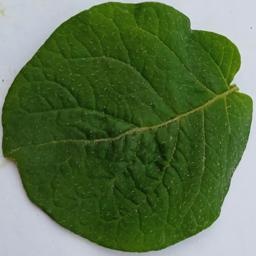
Etiqueta: Sana